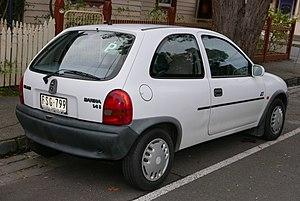
La Holden Barina est une automobile du constructeur automobile australien Holden. Les deux premières générations étaient étroitement dérivée de la Suzuki Swift, les deux suivantes de l'Opel Corsa et les deux dernières de la Chevrolet Aveo.